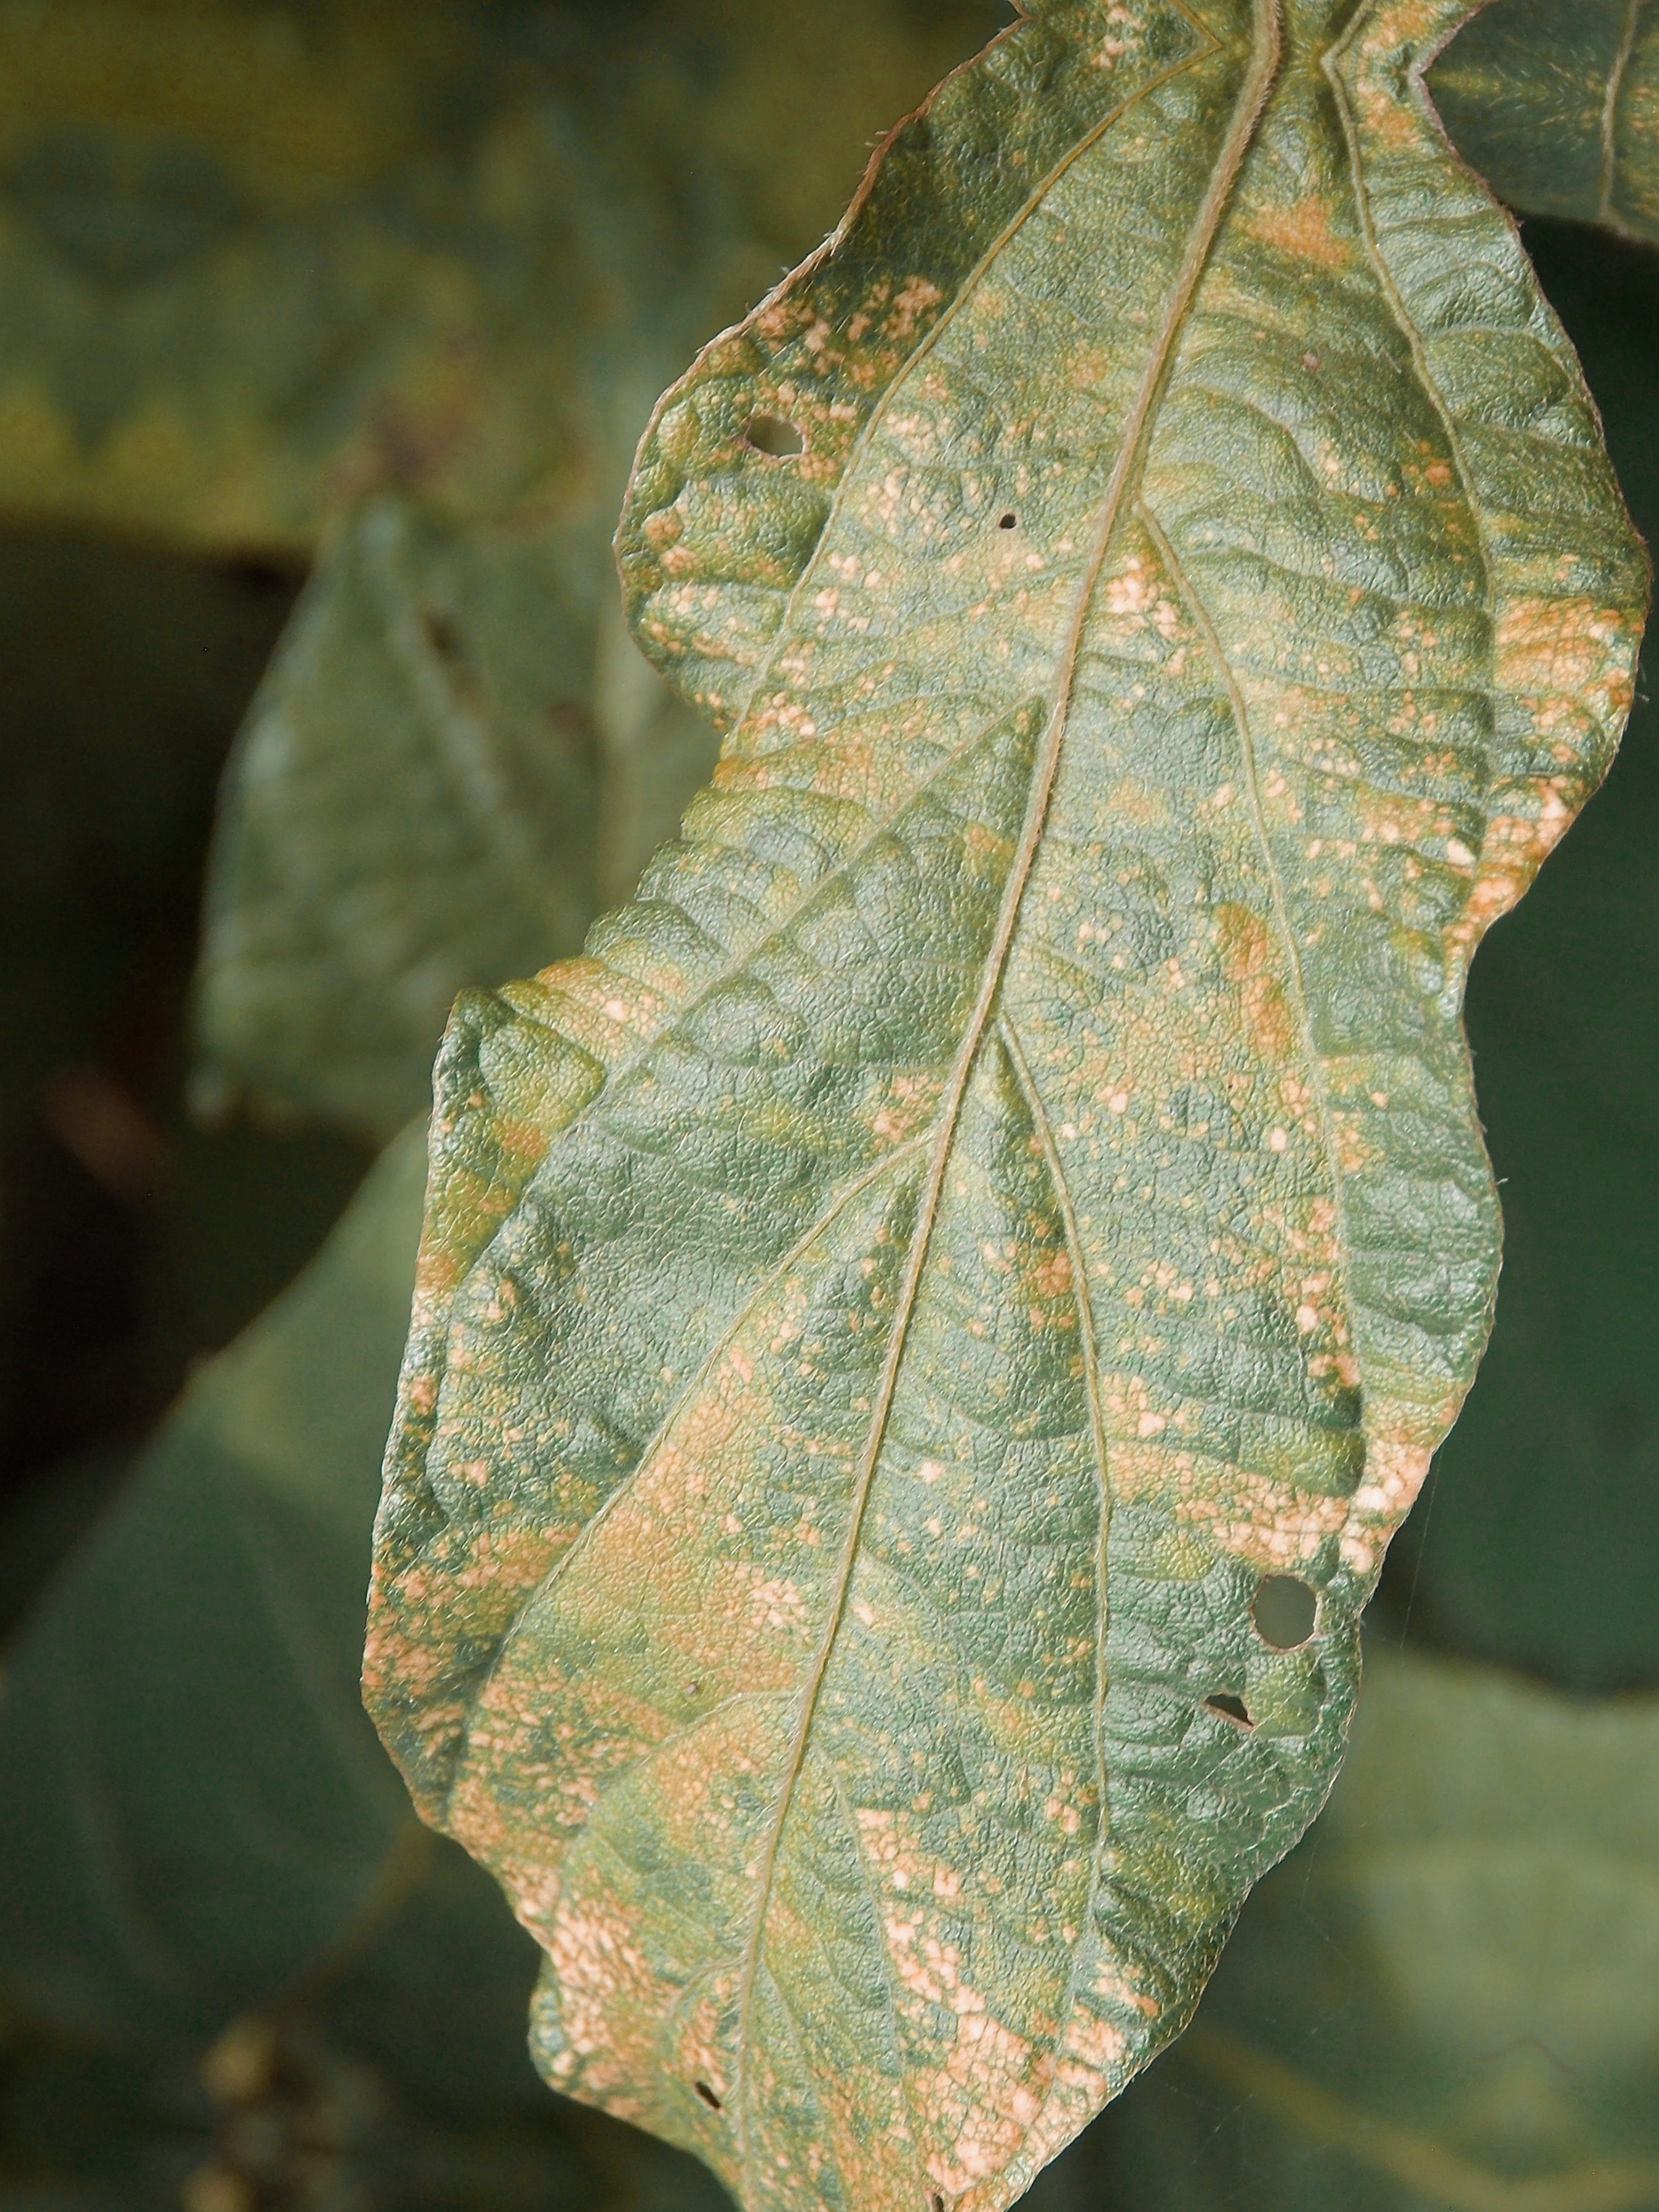
Label: Disease